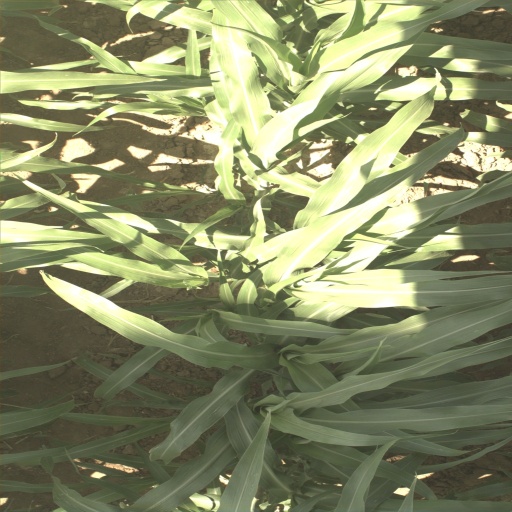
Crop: sorghum